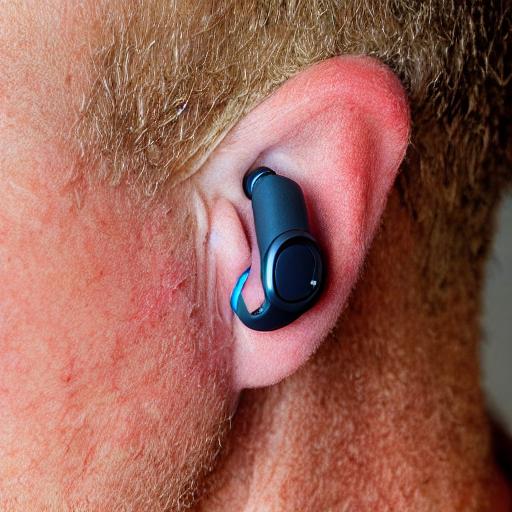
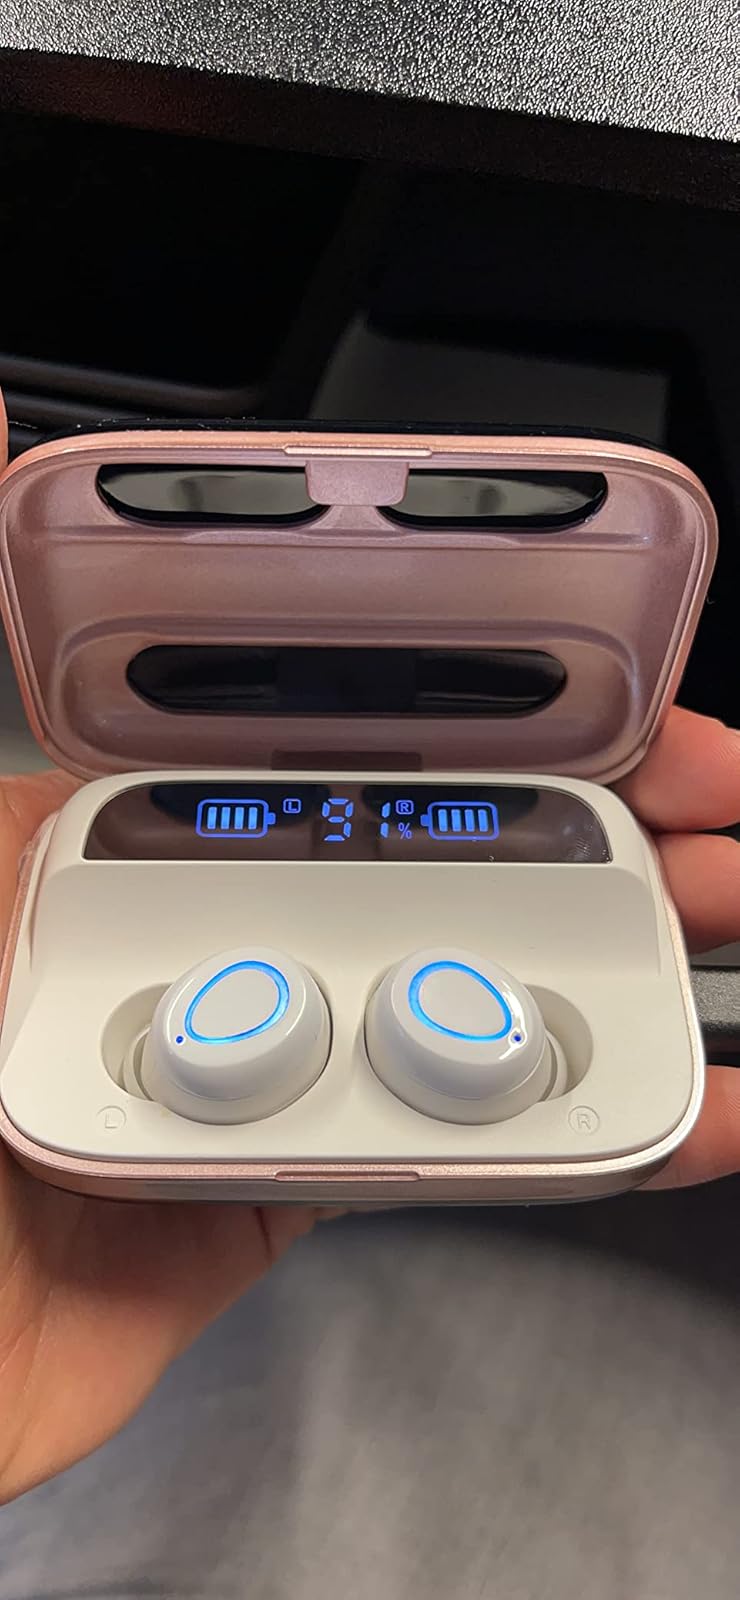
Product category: earbuds
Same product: no